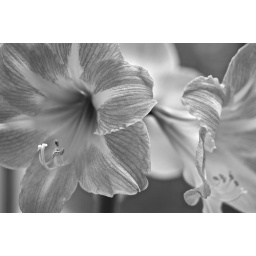
Day 48 in the 2009 challenge: flower / black &amp;amp; white